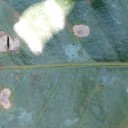
Label: Miner